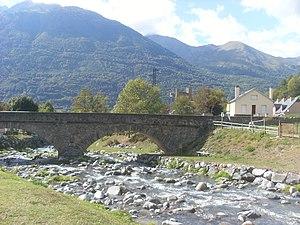
Le Bastan à Esterre
Esterre est une commune française située dans le département des Hautes-Pyrénées, en région Occitanie.